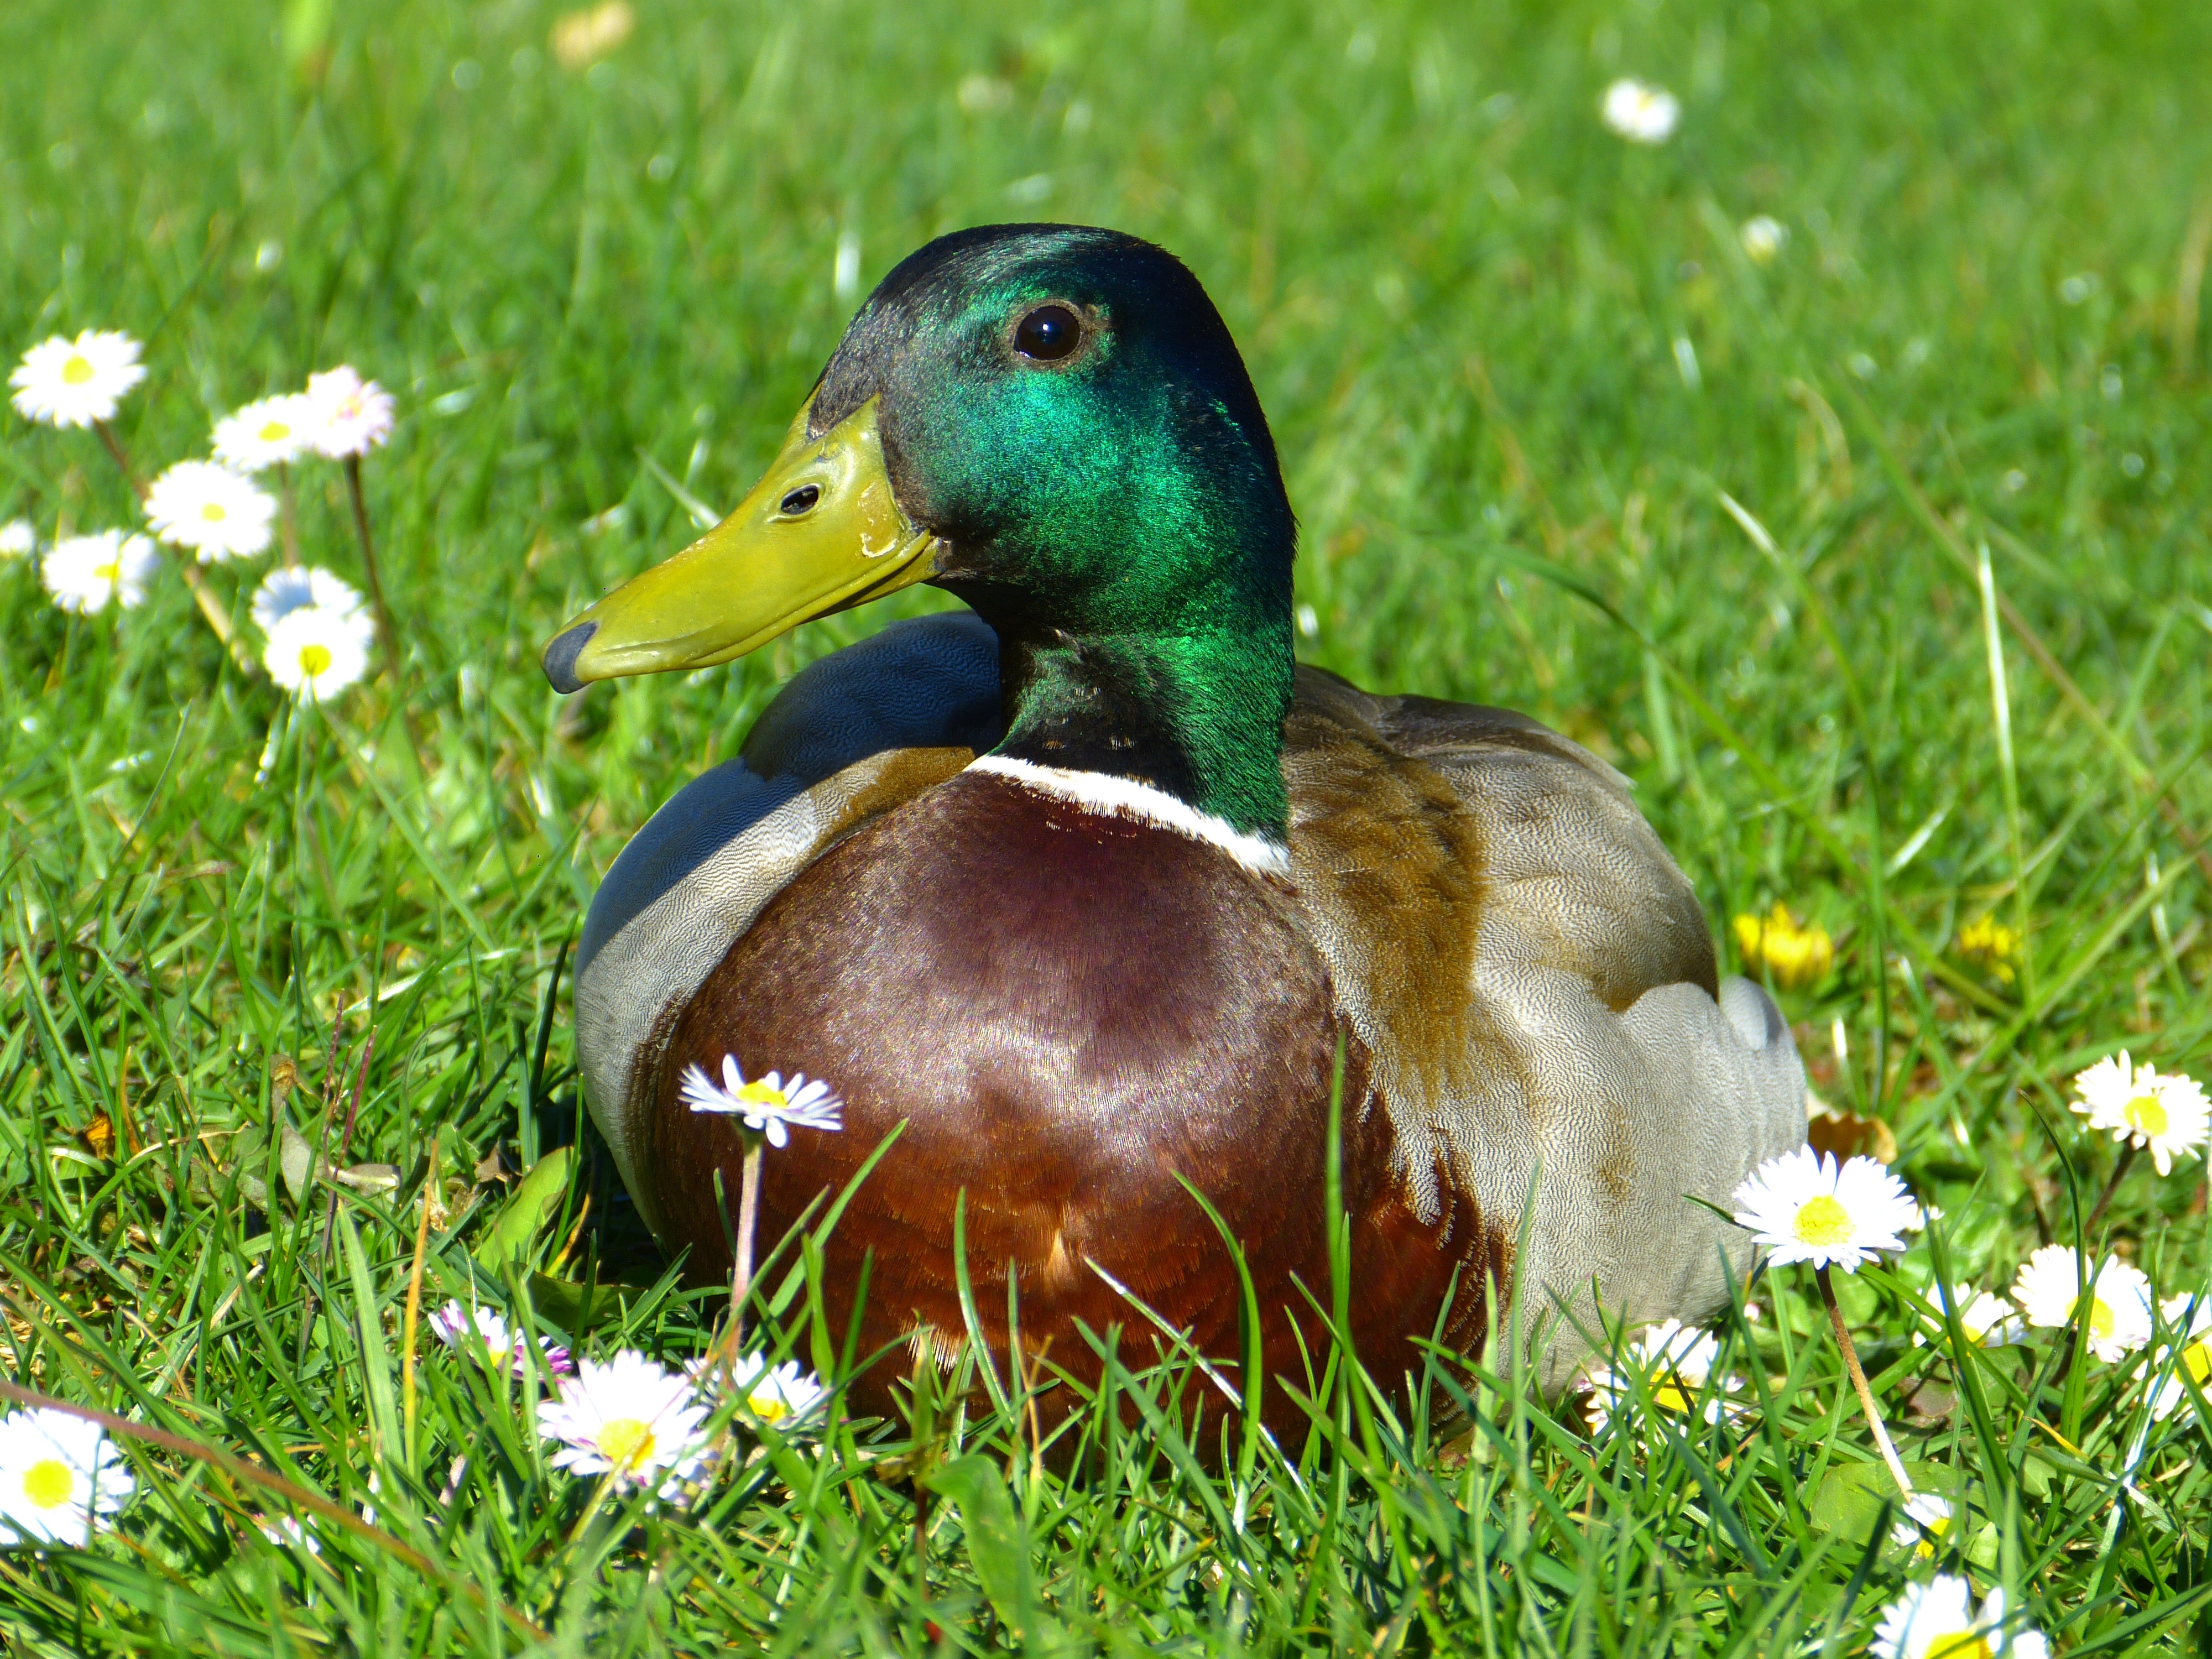
nature, grass, bird, lawn, meadow, flower, animal, male, wildlife, green, beak, color, colorful, fauna, plumage, poultry, drake, duck, vertebrate, beautiful, waterfowl, water bird, mallard, duck bird, ducks geese and swans